Baang (film)

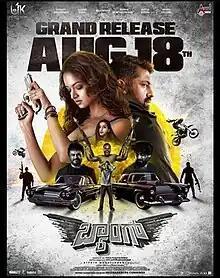
Theatrical release poster

Baang is a 2023 Indian Kannada-language action black comedy film directed by Sree Ganesh Parashuram and produced by Pooja Vasant Kumar under the banner of UK Productions. The film features Shanvi Srivastava, Raghu Dixit, Ritvik Muralidhar, Sunil Gujjar, Natya Ranga and Saathvika Appaiah.